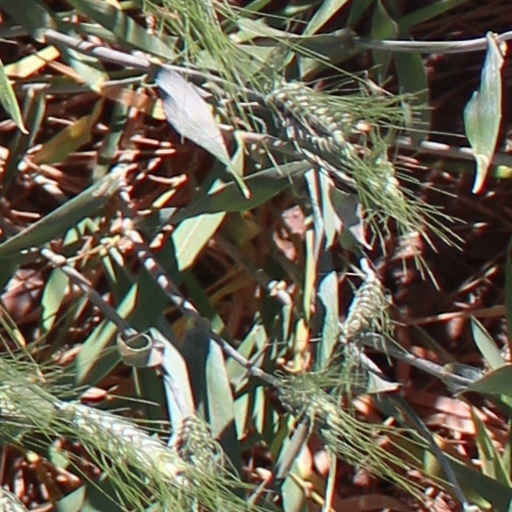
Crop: wheat